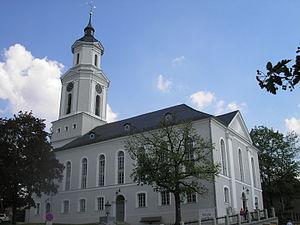
Zeulenroda-Triebes est une ville allemande de Thuringe située dans l'arrondissement de Greiz. Ancien chef-lieu d'arrondissement à l'époque de la RDA, la ville est née en 2006 de la fusion de Zeulenroda et de Triebes.